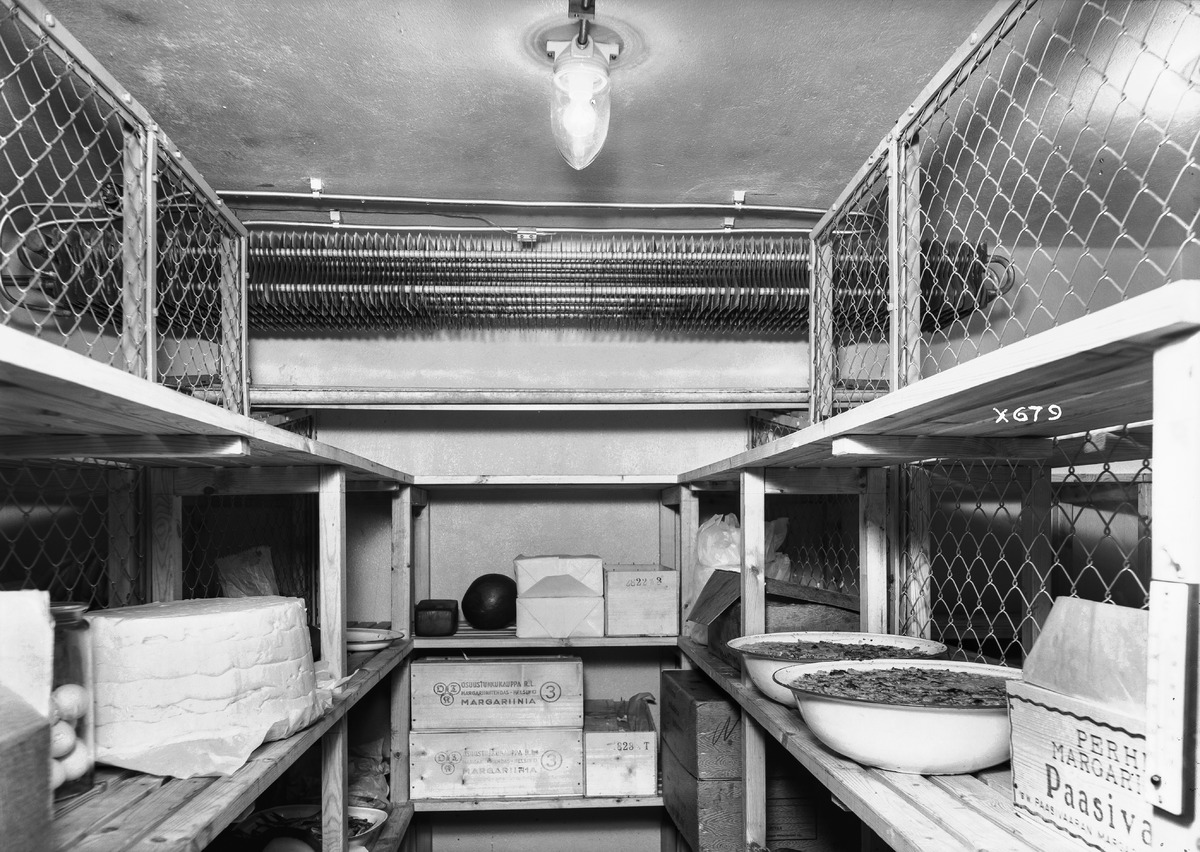
Kauppahallin jäähdytysosasto
The refrigeration department of a market hall
sisällön kuvaus: Luultavasti Oulun kauppahallin jäähdytysosasto 1.1.1936. content description: The refrigeration department of (probably) Oulu Market Hall on January 1, 1936.
Vuosi: 1936
Paikka: Suomi, Oulu, Suomi, Oulu
Aiheet: Oulun kauppahalli; sisäkuva; jäähdytys; kauppahallit; refrigeration; market halls